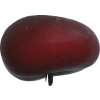
Label: nectarine_flat